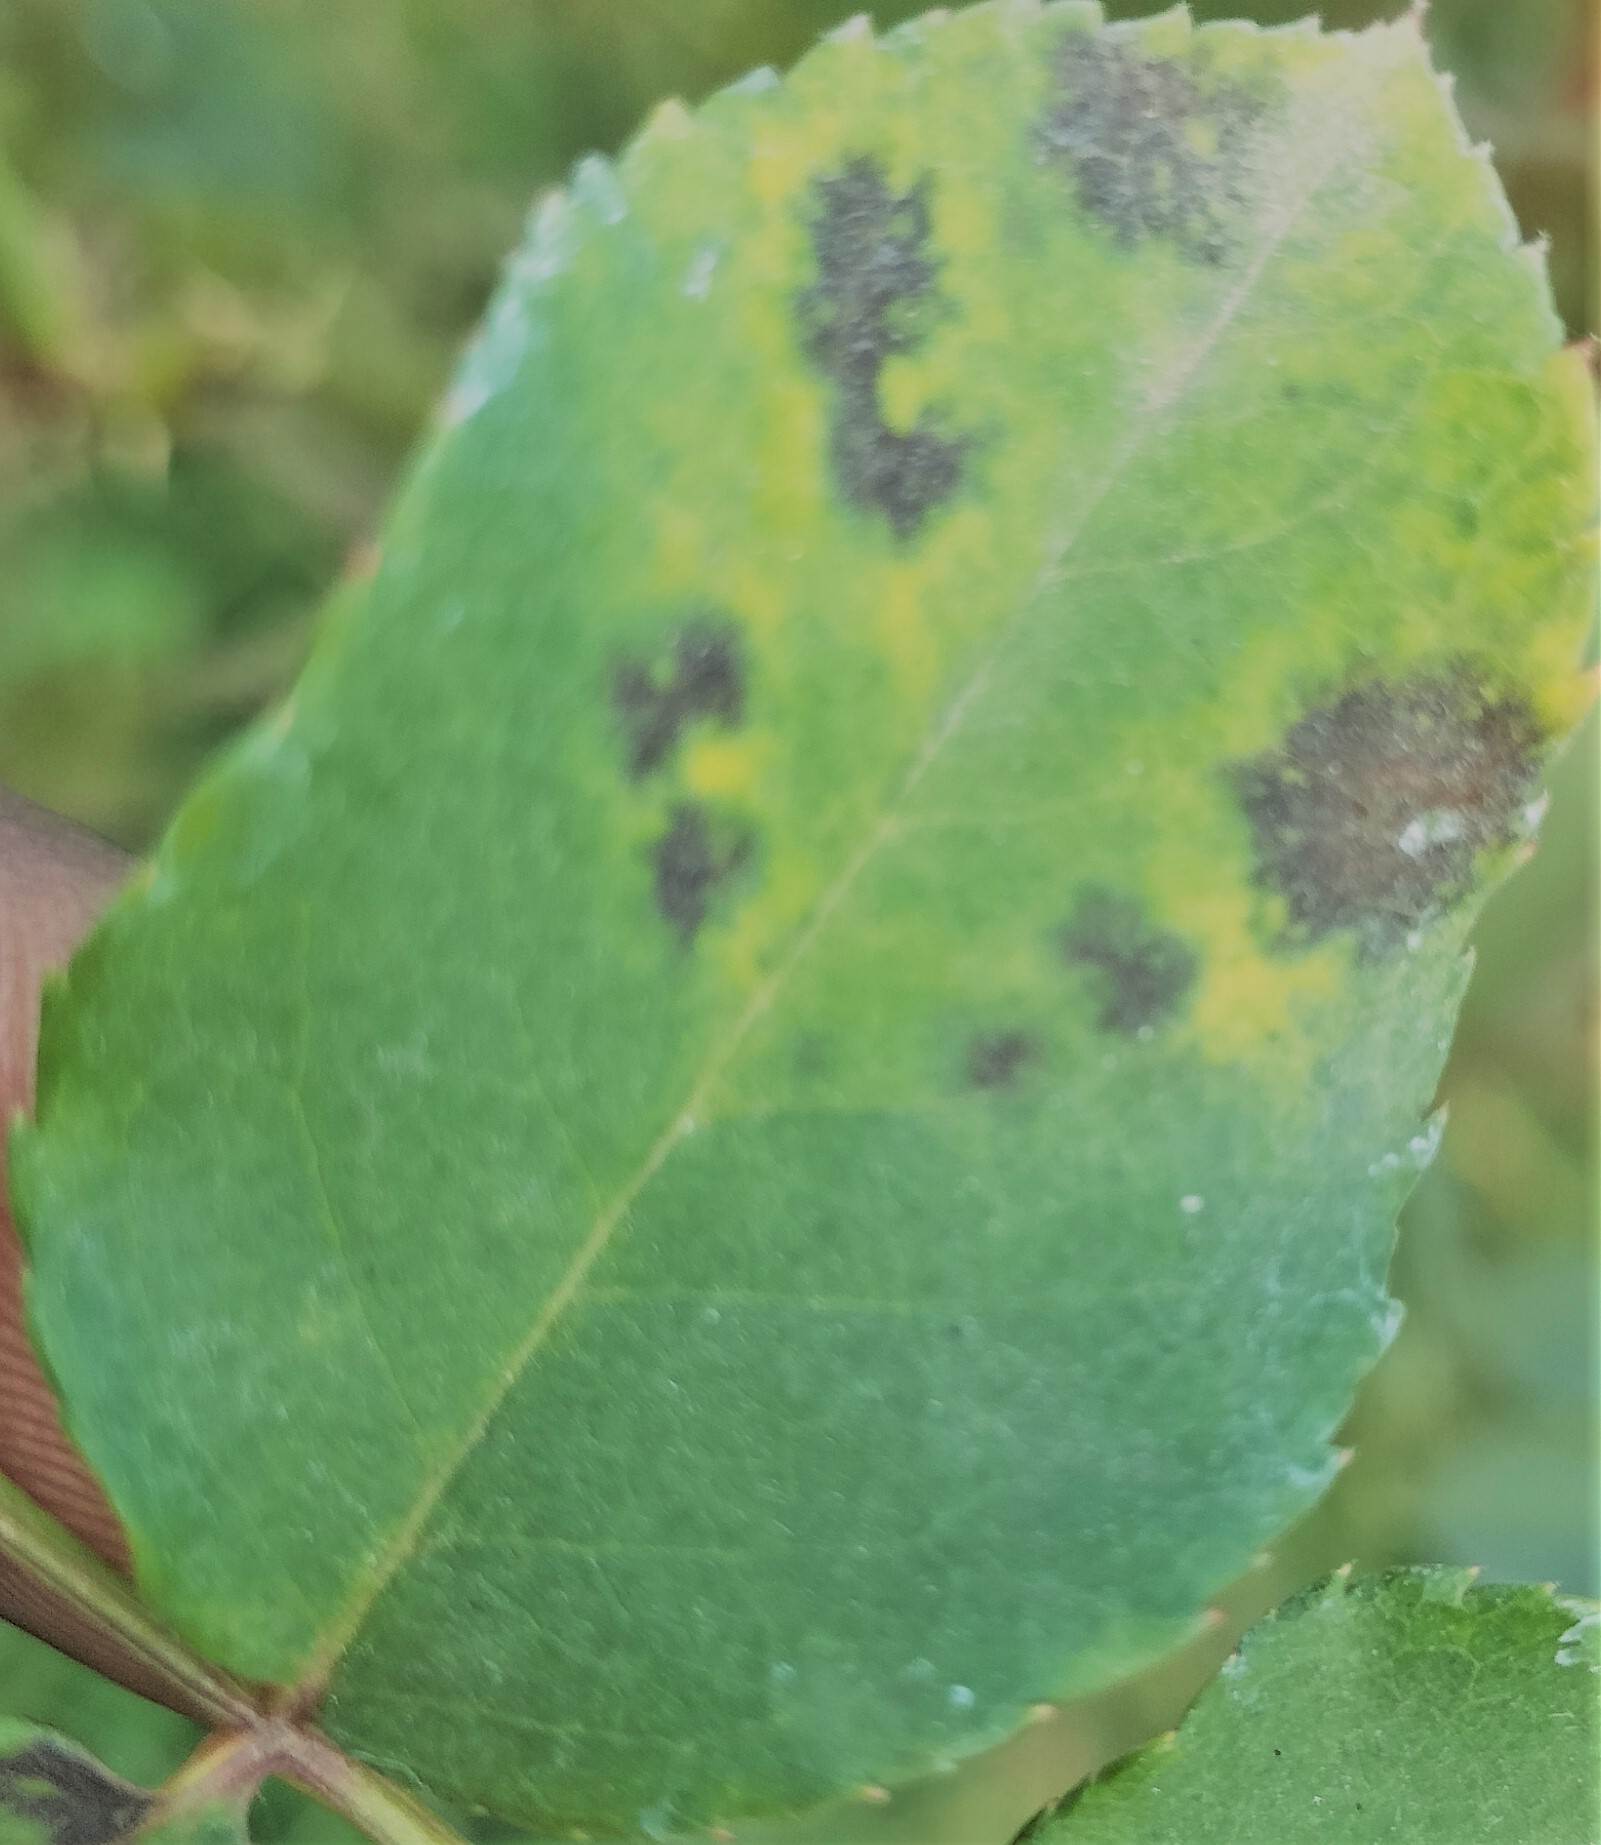
Label: Black Spot